SpyParty

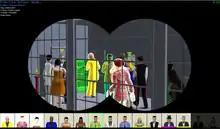
SpyParty Beta Gameplay

Hecker has stated that there will be modes beyond the current two-player Spy vs. Sniper game in the future once the core game design is complete.